Heritage railway

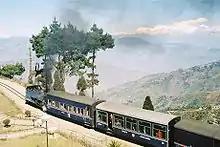
The Darjeeling Himalayan Railway in West Bengal

The first heritage railway to be rescued and run entirely by volunteers was the Talyllyn Railway in Wales. This narrow-gauge line, taken over by a group of enthusiasts in 1950, was the beginning of the preservation movement worldwide.